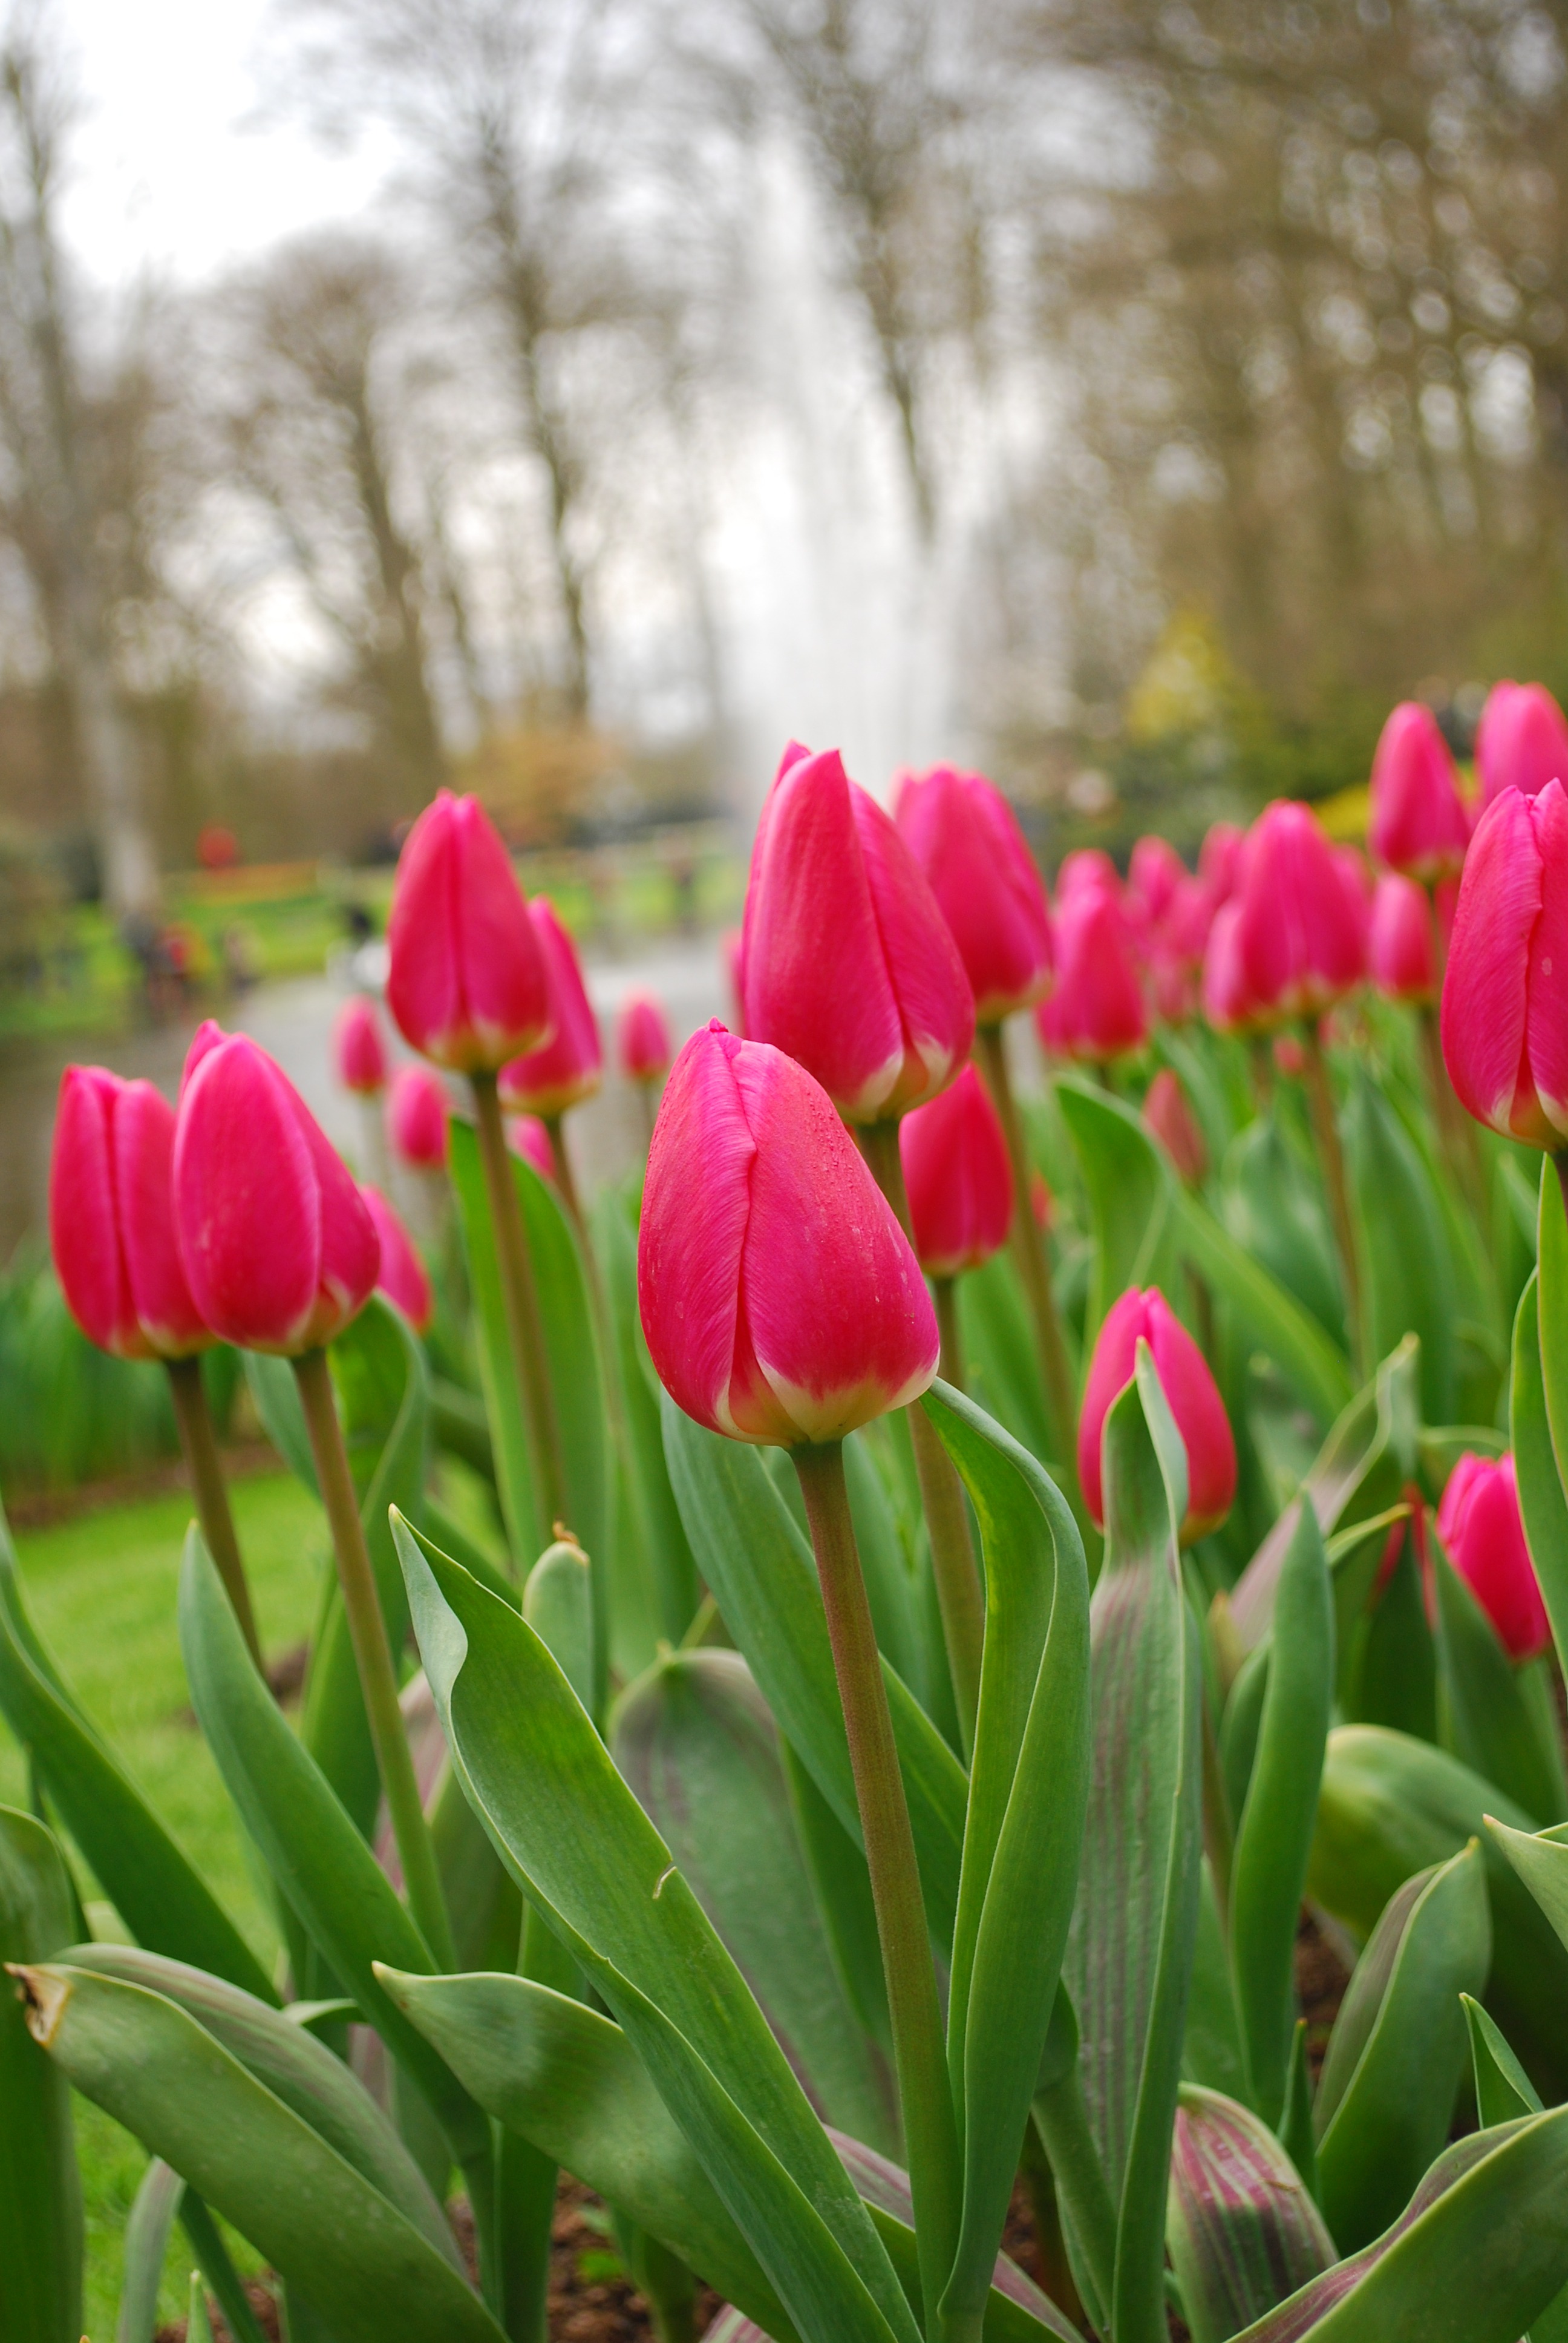
blossom, plant, stem, leaf, flower, petal, bloom, floral, environment, tulip, herb, natural, botany, agriculture, flora, botanical, plants, flowers, flower bed, outdoors, vegetation, petals, wildflowers, tulips, horticulture, organic, flowering plant, lily family, land plant